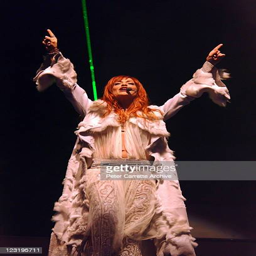
pop artist performing live on stage during her concert